Ben Selvin

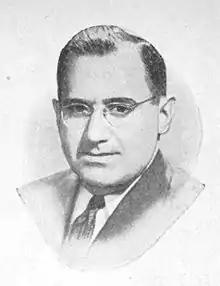
Ben Selvin, c. 1945

Benjamin Bernard Selvin (March 5, 1898 – July 15, 1980) was an American musician, bandleader, and record producer. He was known as the Dean of Recorded Music.